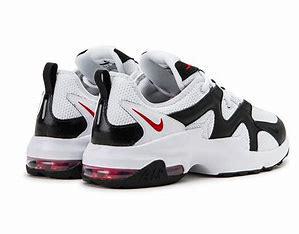
Brand: Nike
Model: Air Max Graviton